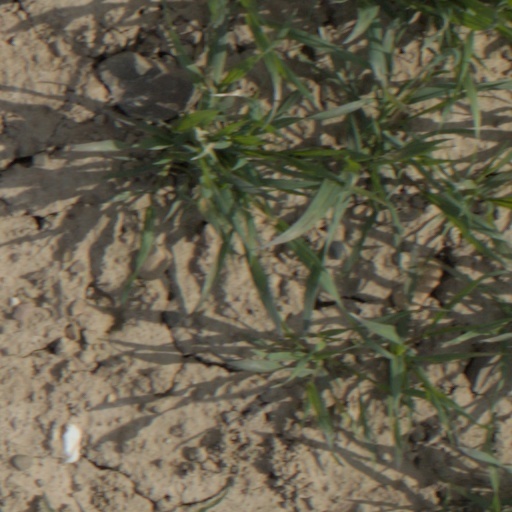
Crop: wheat